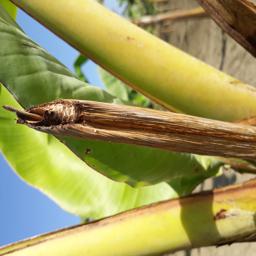
Label: PANAMA DISEASE